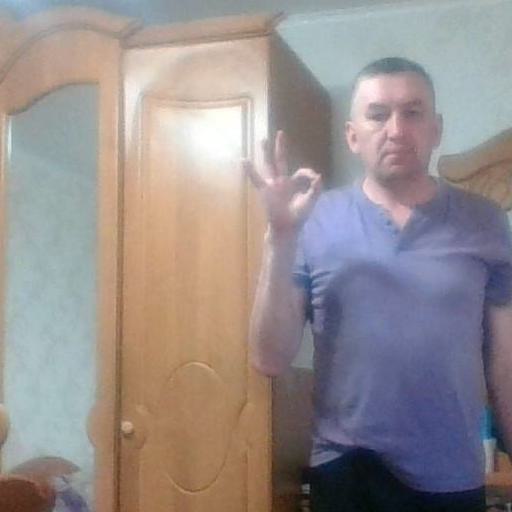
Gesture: ok